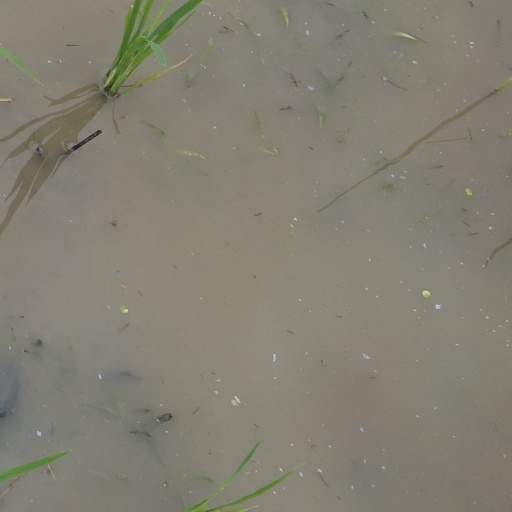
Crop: rice